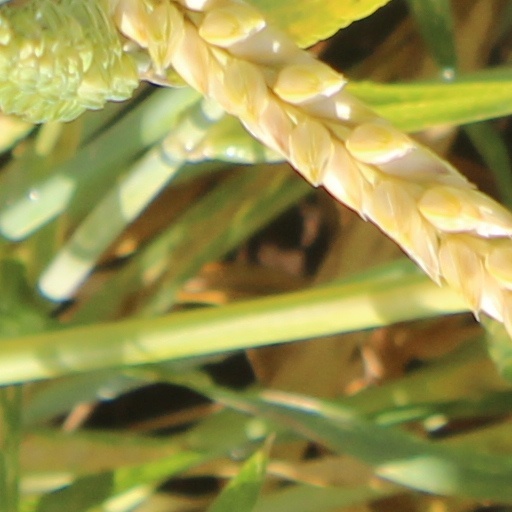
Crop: wheat